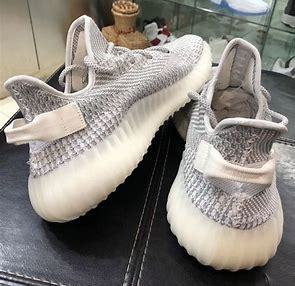
Brand: Adidas
Model: Yeezy Boost 350